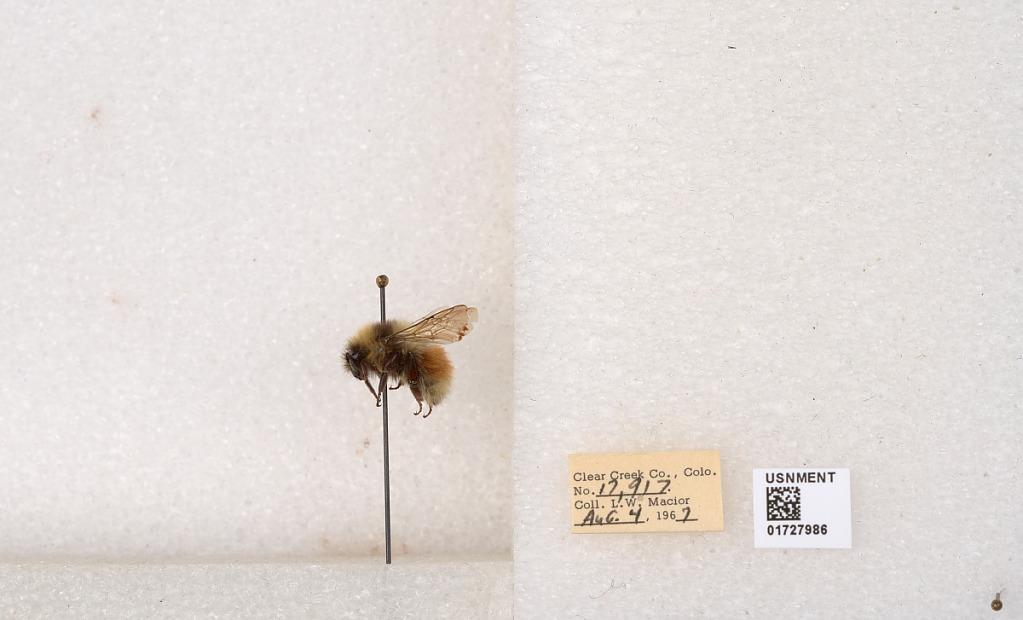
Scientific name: Bombus (Pyrobombus) sylvicola Kirby
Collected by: L. Macior
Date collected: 1967-8-4
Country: United States
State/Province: Colorado
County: Clear Creek
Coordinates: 39.6891, -105.644